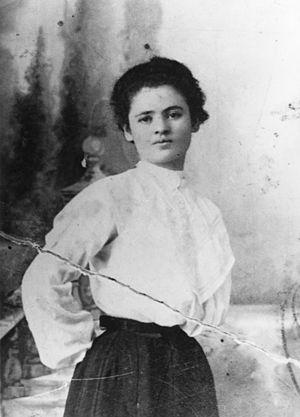
Clara Lemlich Shavelson était une syndicaliste américaine, figure de l'International Ladies' Garment Workers' Union. Elle mena le soulèvement des 20000 une grève des ouvrières du secteur de la confection à New York en 1909. Indésirable dans l'industrie du fait de son engagement syndical, elle s'engagea en faveur du droit de vote des femmes, au sein d'associations de consommatrices conçues comme des syndicats de femmes au foyer et devint membre du Parti Communiste américain.